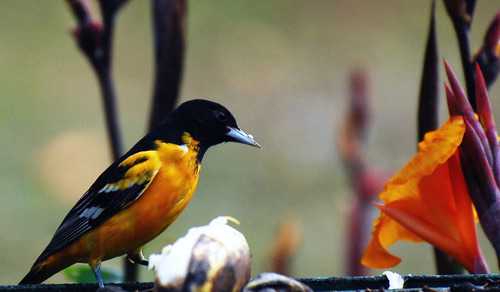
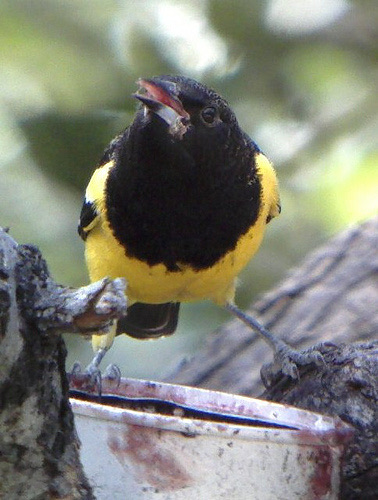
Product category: misc
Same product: yes